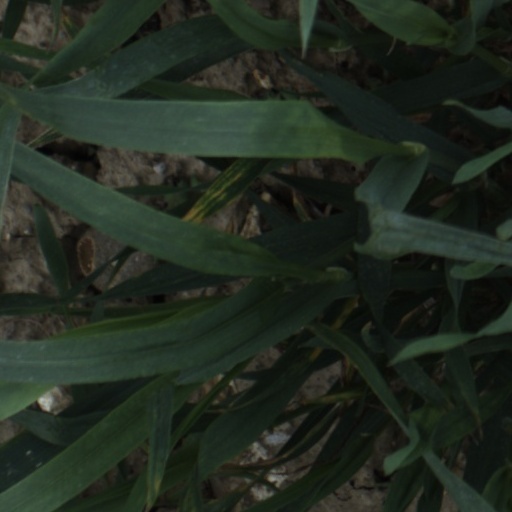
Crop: wheat